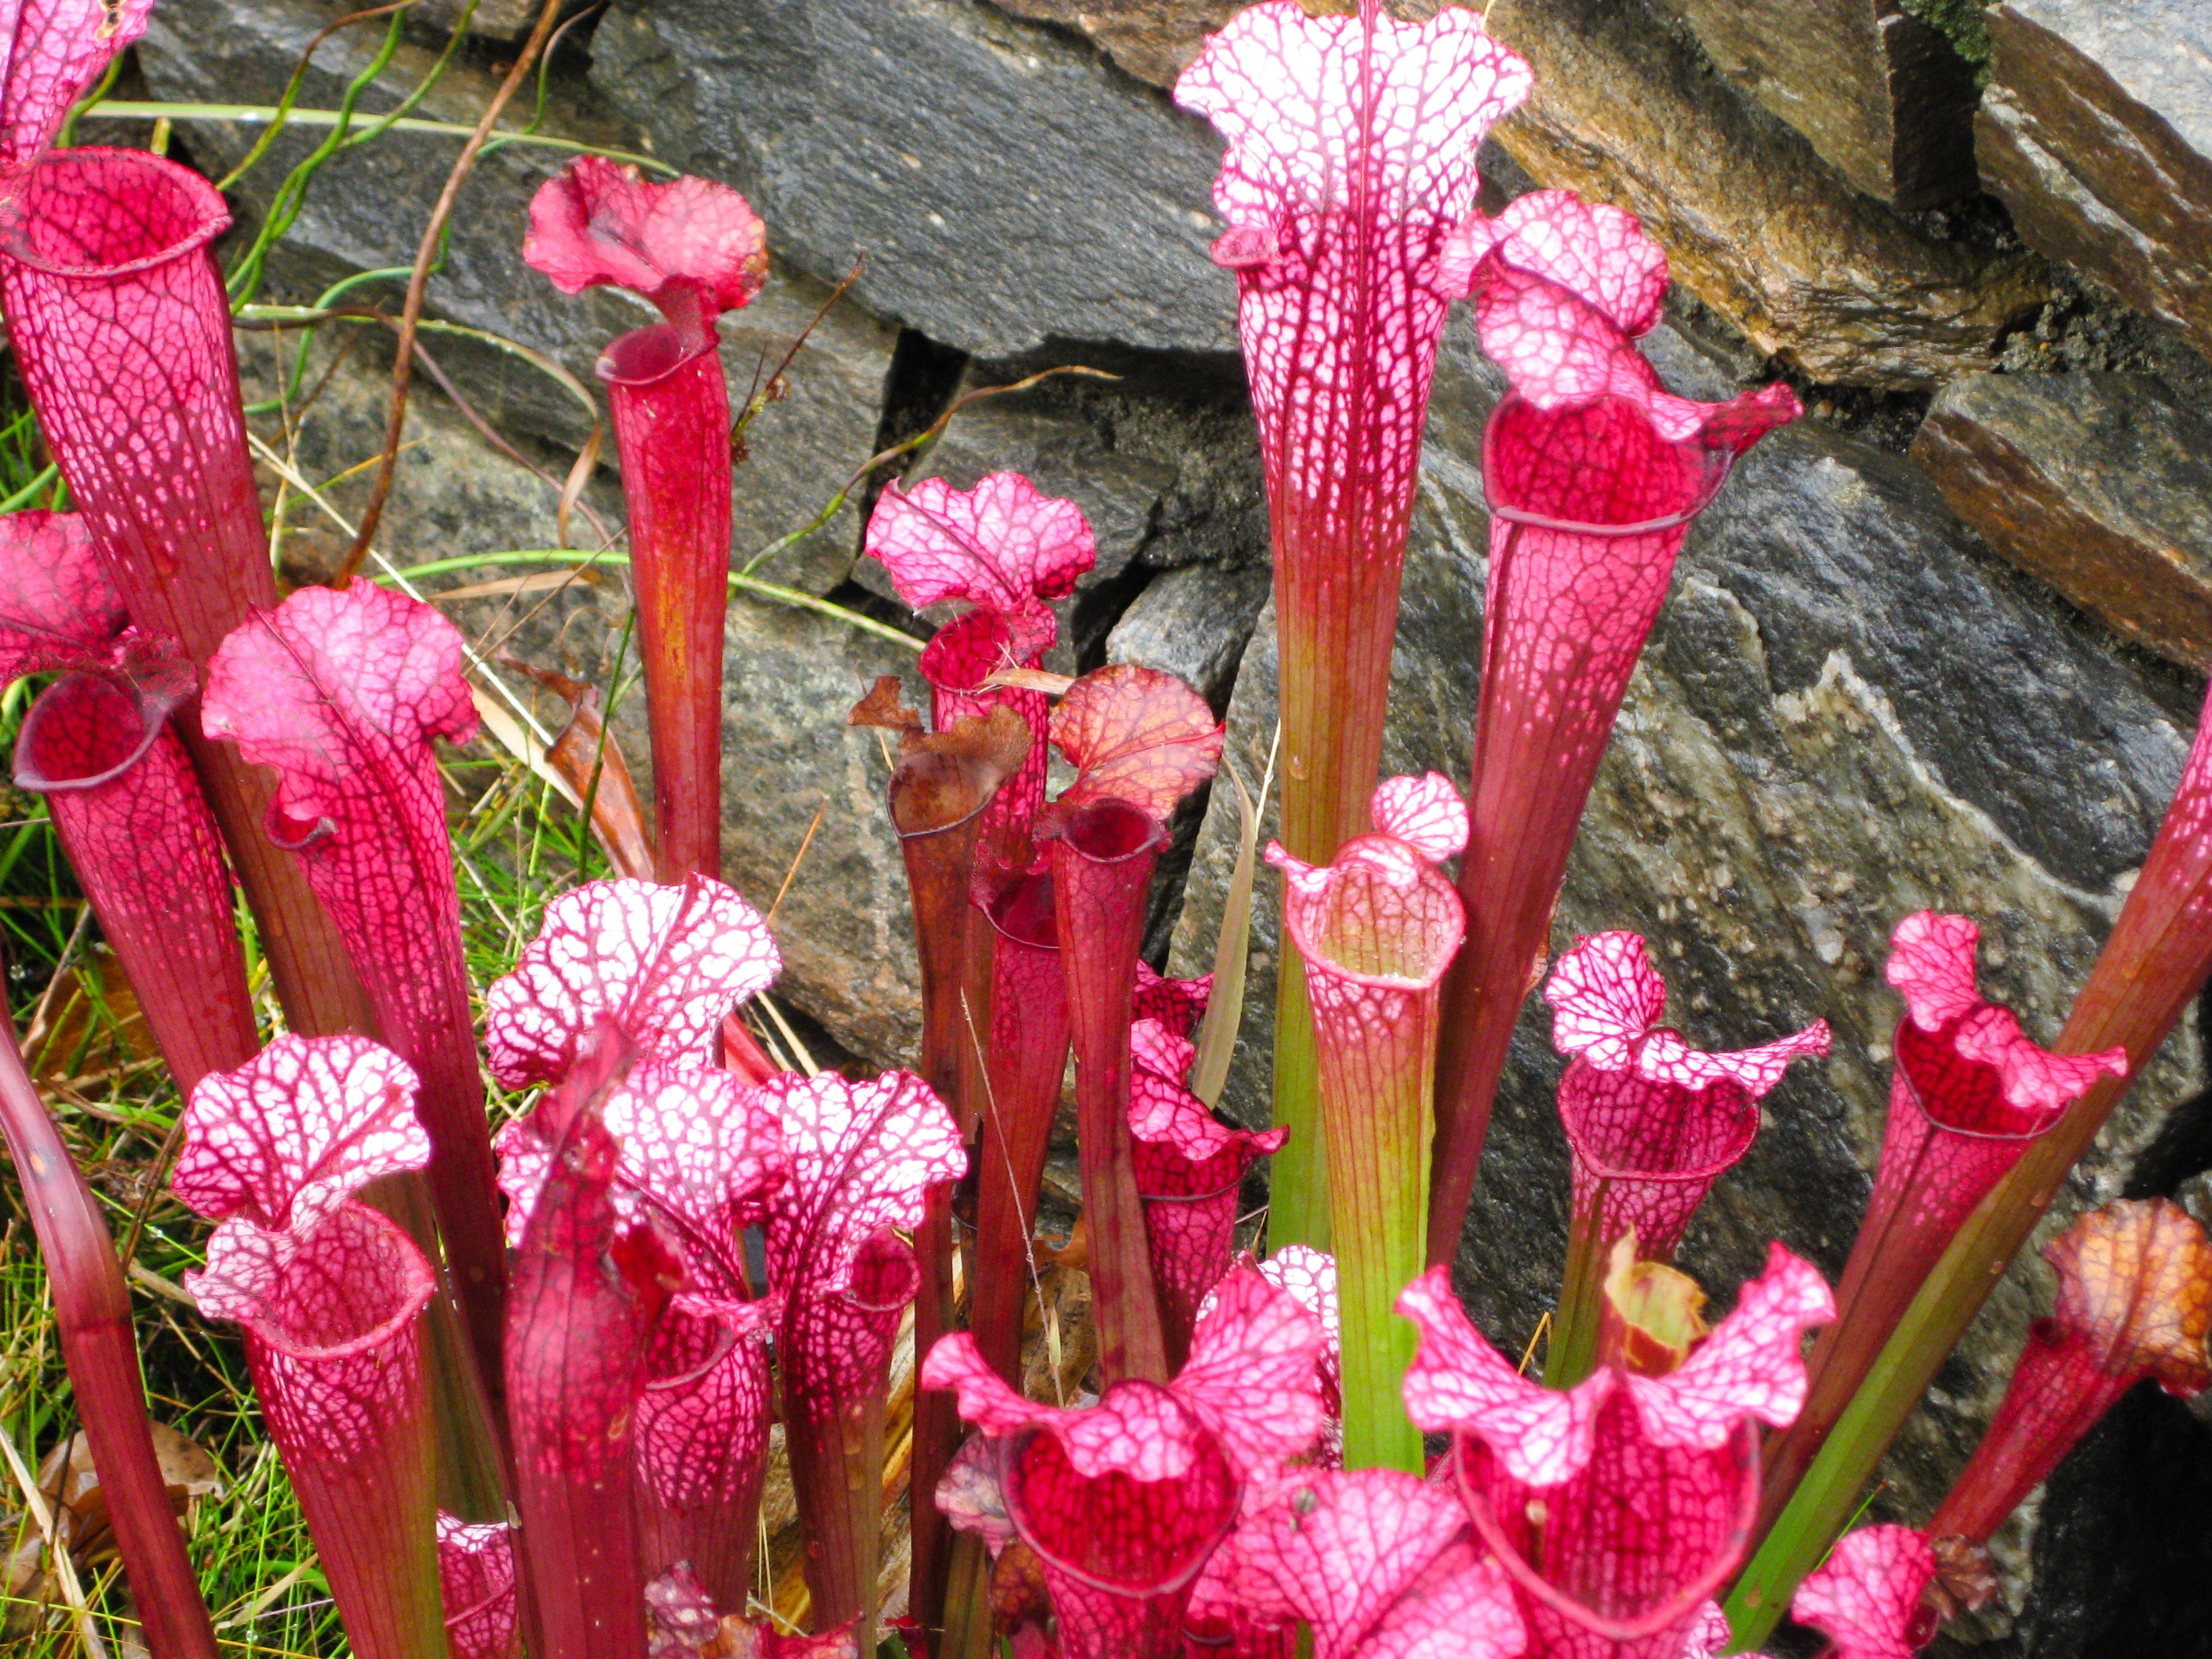
blossom, plant, stem, leaf, flower, petal, bloom, floral, environment, red, herb, natural, botany, agriculture, pink, flora, botanical, wildflower, outdoors, vegetation, horticulture, floristry, organic, carnivorous, flowering plant, carnivorous plant, pitcher plant, land plant, purple pitcher plant